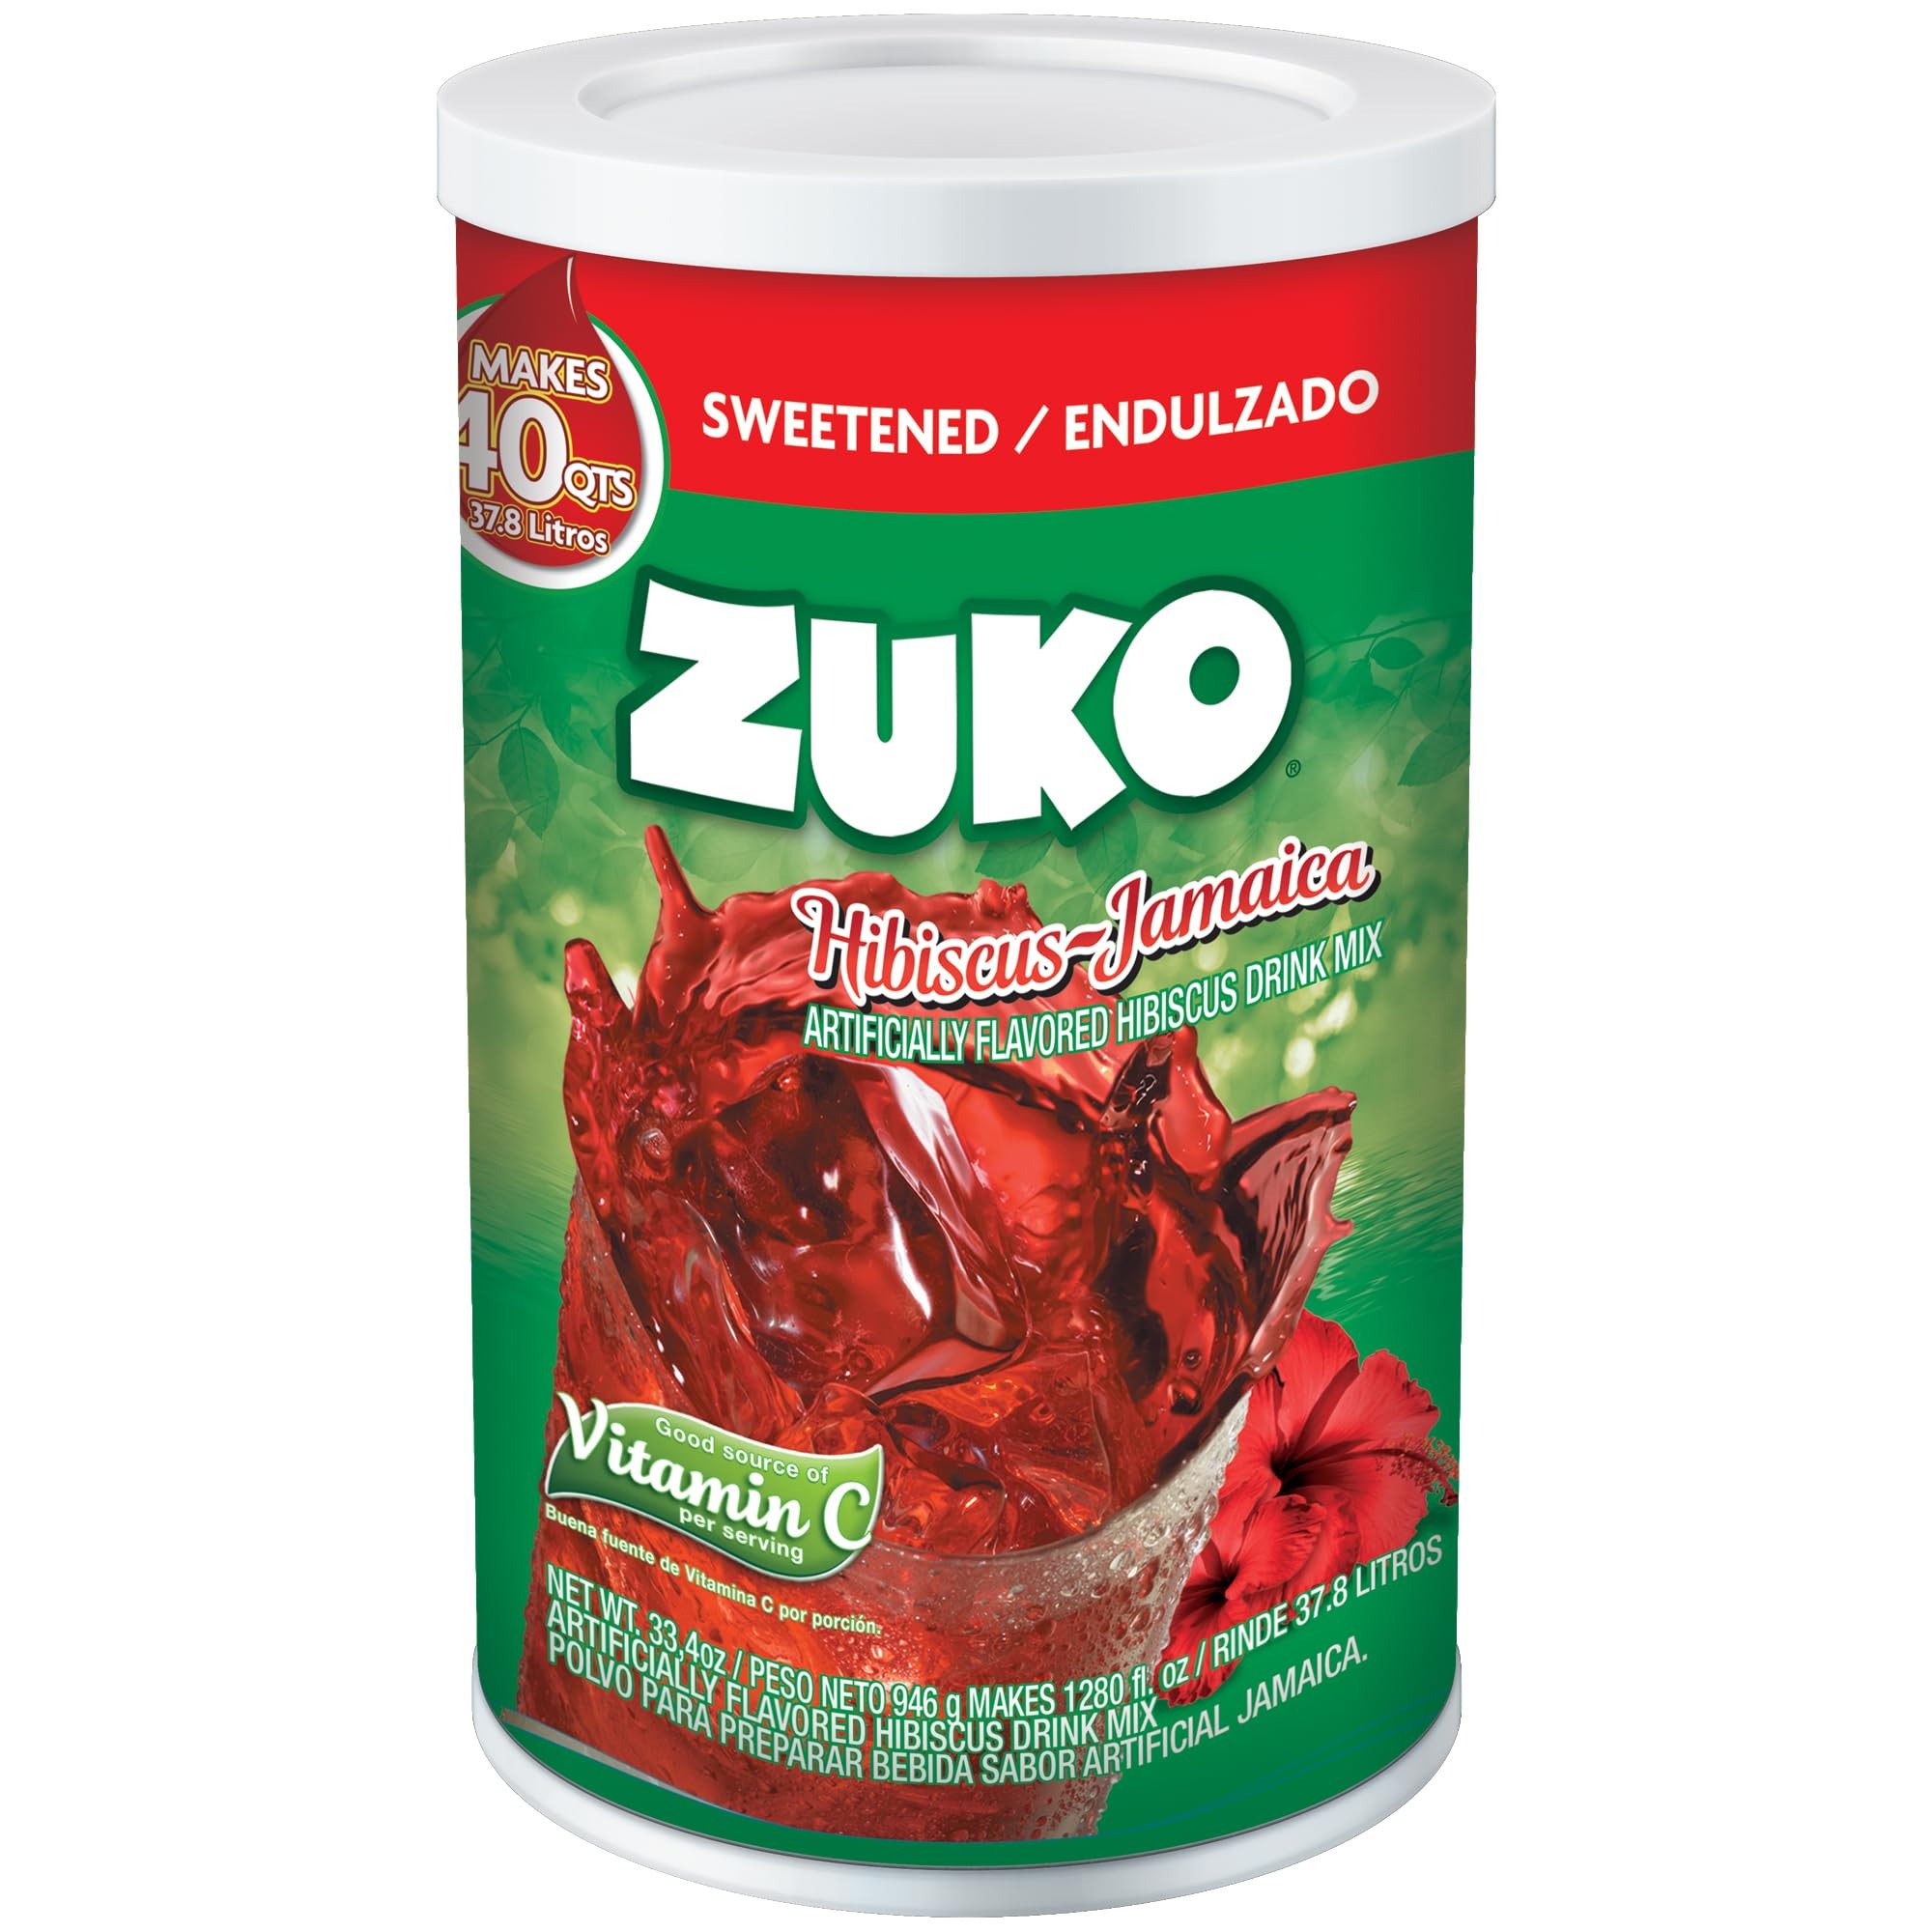
Item Name: ZUKO JAMAICA Instant Powder Drink, Canister, No Sugar Needed, 33.4 Oz (Pack of 6)
Bullet Point 1: Change the routine and accompany your meals with ZUKO! These are ideal to refresh an afternoon in the pool or enjoy a picnic with your family.
Bullet Point 2: With ZUKO, preparing a refreshing and flavored water is very fast and fun. In addition ZUKO is fortified with vitamin C and does not require sugar. ZUKO flavored water is perfect for cooling on hot days.
Bullet Point 3: ZUKO provides all the classic flavor in this delicious instant drink, so you can enjoy the best of life with the ones you love the most.
Value: 200.4
Unit: Ounce

Price: 27.85